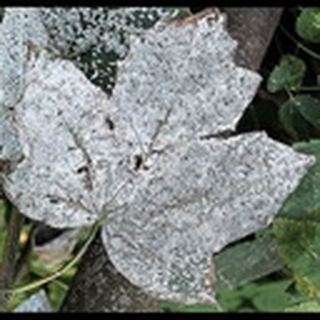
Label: cotton_powdery_mildew